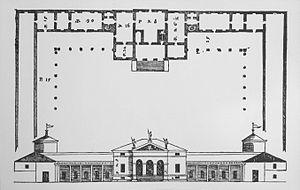
Plan et façade de la villa Saraceno, issus du traité d'Andrea Palladio, I Quattro Libri dell'Architettura.